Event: Nepal Earthquake
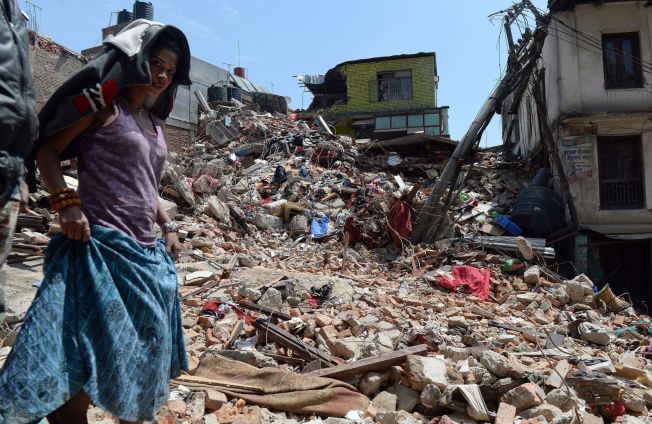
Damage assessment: damage